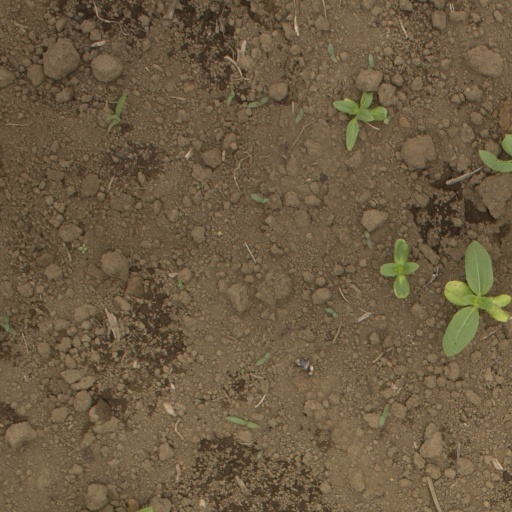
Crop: Jerusalem artichoke